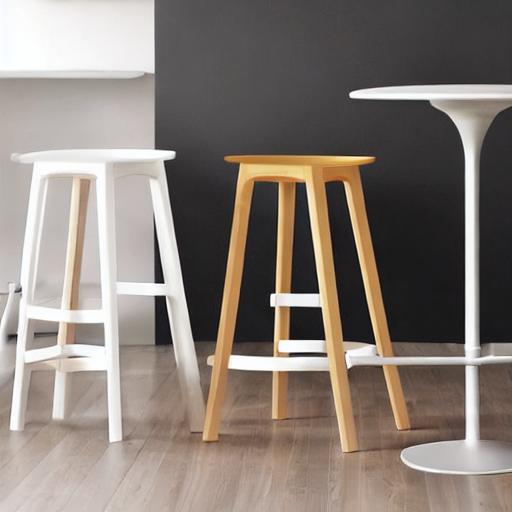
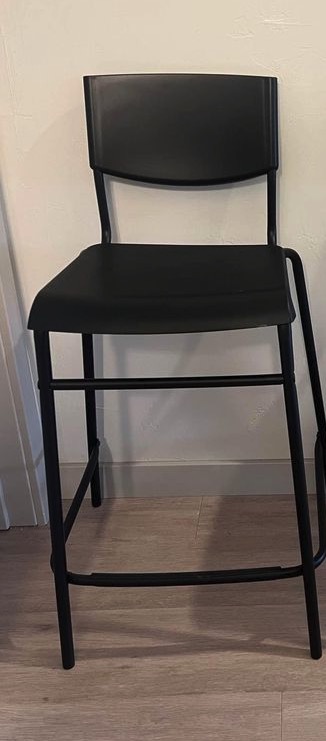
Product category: stool
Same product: no